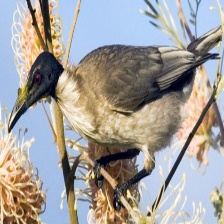
Species: NOISY FRIARBIRD
Scientific name: PHILEMON CORNICULATUS